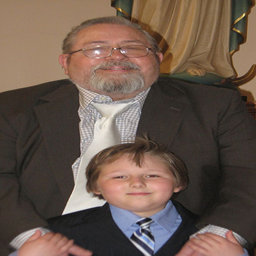
A man wearing a suit holding on to a child wearing a suit.
Man and boy in suits posing for photo next to indoor statue.
A man and a boy dressed in suits pose for a picture.
A man with a beard and glasses standing behind a little boy.
A man and a child posing for a photograph